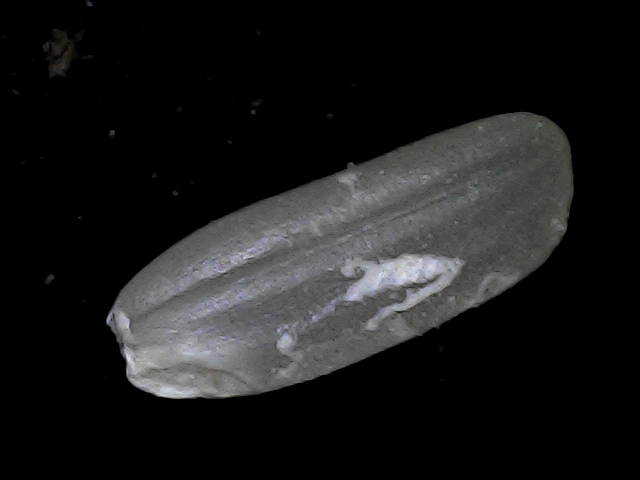
Rice variety: BD79